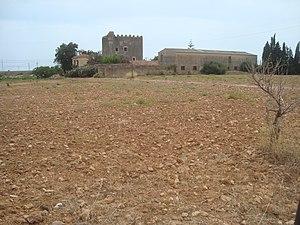
Torreblanca est une commune d'Espagne de la province de Castellón dans la Communauté valencienne. Elle est située dans la comarque de Plana Alta et dans la zone à prédominance linguistique valencienne.